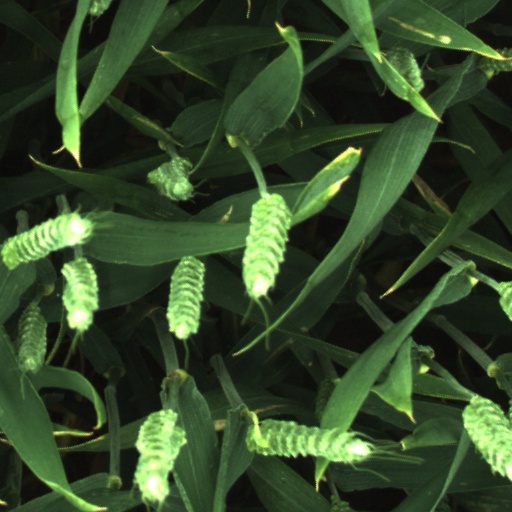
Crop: wheat